Themes in Maya Angelou's autobiographies

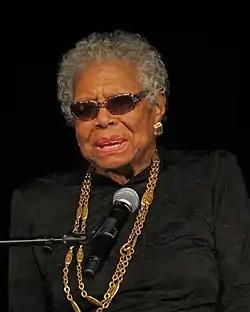
Maya Angelou, in 2013, at 85 years old.

Before writing "I Know Why the Caged Bird Sings" at the age of forty, Maya Angelou had a long and varied career, holding jobs such as composer, singer, actor, civil rights worker, journalist, and educator. In the late 1950s, she joined the Harlem Writers Guild, where she met a number of important African-American authors, including her friend and mentor James Baldwin. After hearing civil rights leader Dr. Martin Luther King Jr. speak for the first time in 1960, she was inspired to join the Civil Rights Movement. She organized several benefits for him, and he named her Northern Coordinator of the Southern Christian Leadership Conference. She worked for several years in Ghana, West Africa, as a journalist, actress, and educator. She was invited back to the US by Malcolm X to work for him shortly before his assassination in 1965. In 1968, King asked her to organize a march, but he too was assassinated on April 4, which also happened to be her birthday.